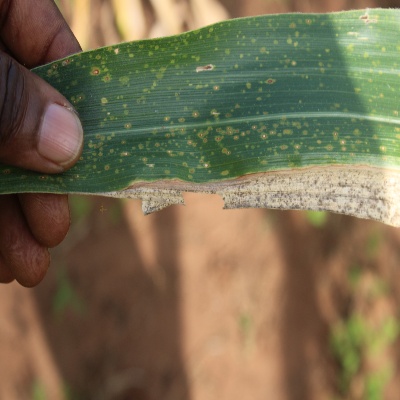
Crop: Maize
Condition: leaf spot